Rudy Aernoudt

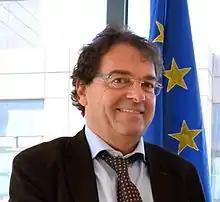
Rudy Aernoudt in 2013

Rudy Aernoudt is a Belgian professor, writer, politician, economist and philosopher, born in Torhout. He was many times Chief of staff (director of cabinet) of the Ministers of economy and innovation both in Flanders and in Wallonia, of the Belgian Minister of economics and scientific policy and of the President of the European Economic and Social Committee, Henri Malosse. He is the only person to serve as Head of Cabinet at the European, Belgian, Walloon and Flemish levels.